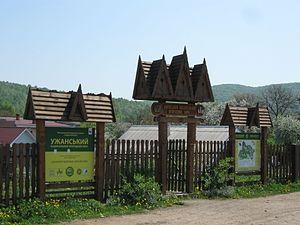
Le parc national de l'Ouj est un parc national de l'oblast de Transcarpatie situé dans l'ouest de l'Ukraine à la frontière avec la Pologne et la Slovaquie. Le parc a été ouvert le 5 août 1999 sur la base de réserves naturelles qui existaient déjà sur le cours supérieur de la rivière Ouj au début du XXᵉ siècle. Il s'étend sur 39 159,3 hectares et fait partie du patrimoine mondial de l'UNESCO en tant que partie des forêts primaires de hêtres des Carpates et d’autres régions d’Europe et de la réserve de biosphère des Carpates orientales. La création du parc vient d'une volonté de protéger la forêt de hêtres des Carpates.